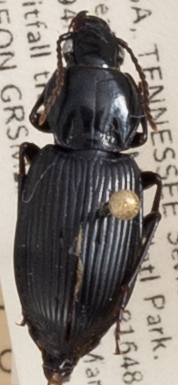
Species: Pterostichus mutus
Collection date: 2022-05-10
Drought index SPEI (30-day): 0.24
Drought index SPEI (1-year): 0.32
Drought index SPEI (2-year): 0.9